Sephardic Jewish cuisine

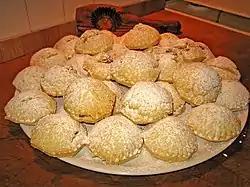
Date-filled "ma'amoul"

Sephardi cuisine emphasizes salads, stuffed vegetables and vine leaves, olive oil, lentils, fresh and dried fruits, herbs and nuts, and chickpeas. Meat dishes often make use of lamb or ground beef.